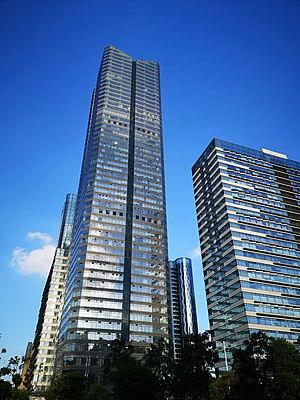
Depuis la construction de la Telecom Tower Hefei en 1997, plusieurs dizaines de gratte-ciel ont été construits à Hefei en Chine du fait du développement très rapide de la ville.
Le Landscape Brilliant Center est un gratte-ciel construit dans l'ouest de la Chine à Hefei de 2013 à 2016.